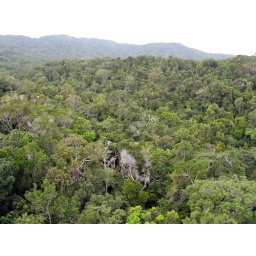
Returning over the rain forest to Freshwater by the 7.5 km long sky train (cable car) from Kuranda, Queensland, Australia